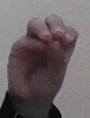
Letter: ha